Petroform

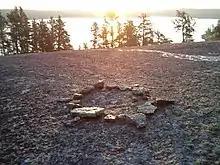
Turtle petroform in Whiteshell Provincial Park, Manitoba

Some of the North American petroform shapes are over 2,500 years old. It is difficult to date all of them accurately because of a lack of soil deposits in some areas. Like the petroglyphs, many petroforms have complex and lengthy teachings that have been passed down orally by the Ojibwe, other First Nations, and the Midewiwin. Some teachings may have been lost, along with the peoples that originally made some of the oldest petroforms in North America. In some North American states and provinces, there are laws to protect these important archaeological and historical sites. There were very few studies or specific mention of Manitoba petroform sites until the 20th century. The first detailed studies and descriptions of some sites in Manitoba were done by J. Steinbring and R. Sutton after the 1950s.